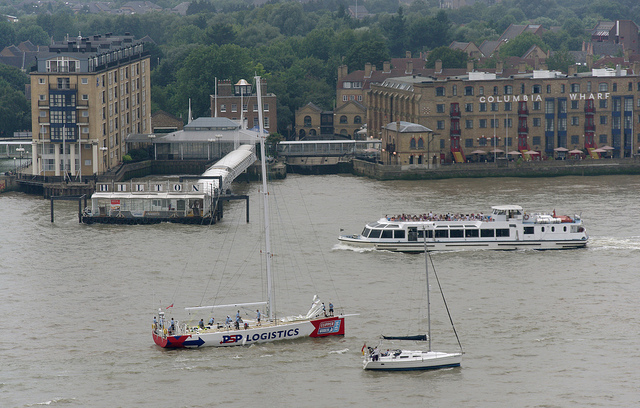
a sailboat a cruise ship and another boat in the water